Yunjian

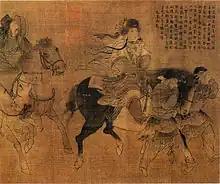
"Cai Wenji returning to Han", Jin dynasty painting.

The appears to have already been known in China as early as the Song dynasty and since then, they have used extensively in their robes patterns. Till the Song dynasty, the design of the shows the combination of persimmon calyx motif and the ruyi clouds (auspicious clouds); this was also used in architecture of the Song dynasty. The clouds patterns can be found as early as in the bronze wares of the Shang and Zhou dynasties and they became popular in the Han dynasty.